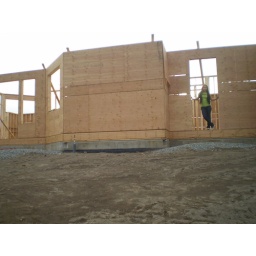
first day of grade eleven. oh this is my new house btw, im standing in the laundry room door.